Ka-Blog!

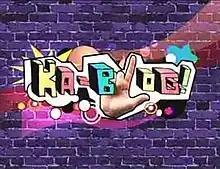
Title card

Ka-Blog! is a Philippine television infotainment show broadcast by GMA Network. Hosted by Andrea Torres, Mico Aytona and Monica Verallo, it premiered on August 9, 2008. The show concluded on October 2, 2010.